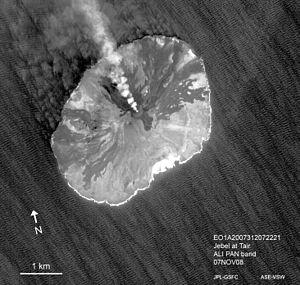
Jabal al-Tair, encore appelée Djebel Cabret, Djebel Khebrit, Djebel Sebain, Djebel Sziwan, Djebel Tar, Djebel Tayir, Jabal al Tayr, Djebel Teer, Djebel Teir, Djebel Ter, Djebel Teyr ou encore Djebel Tir, est une île volcanique du Yémen qui se situe dans la mer Rouge.